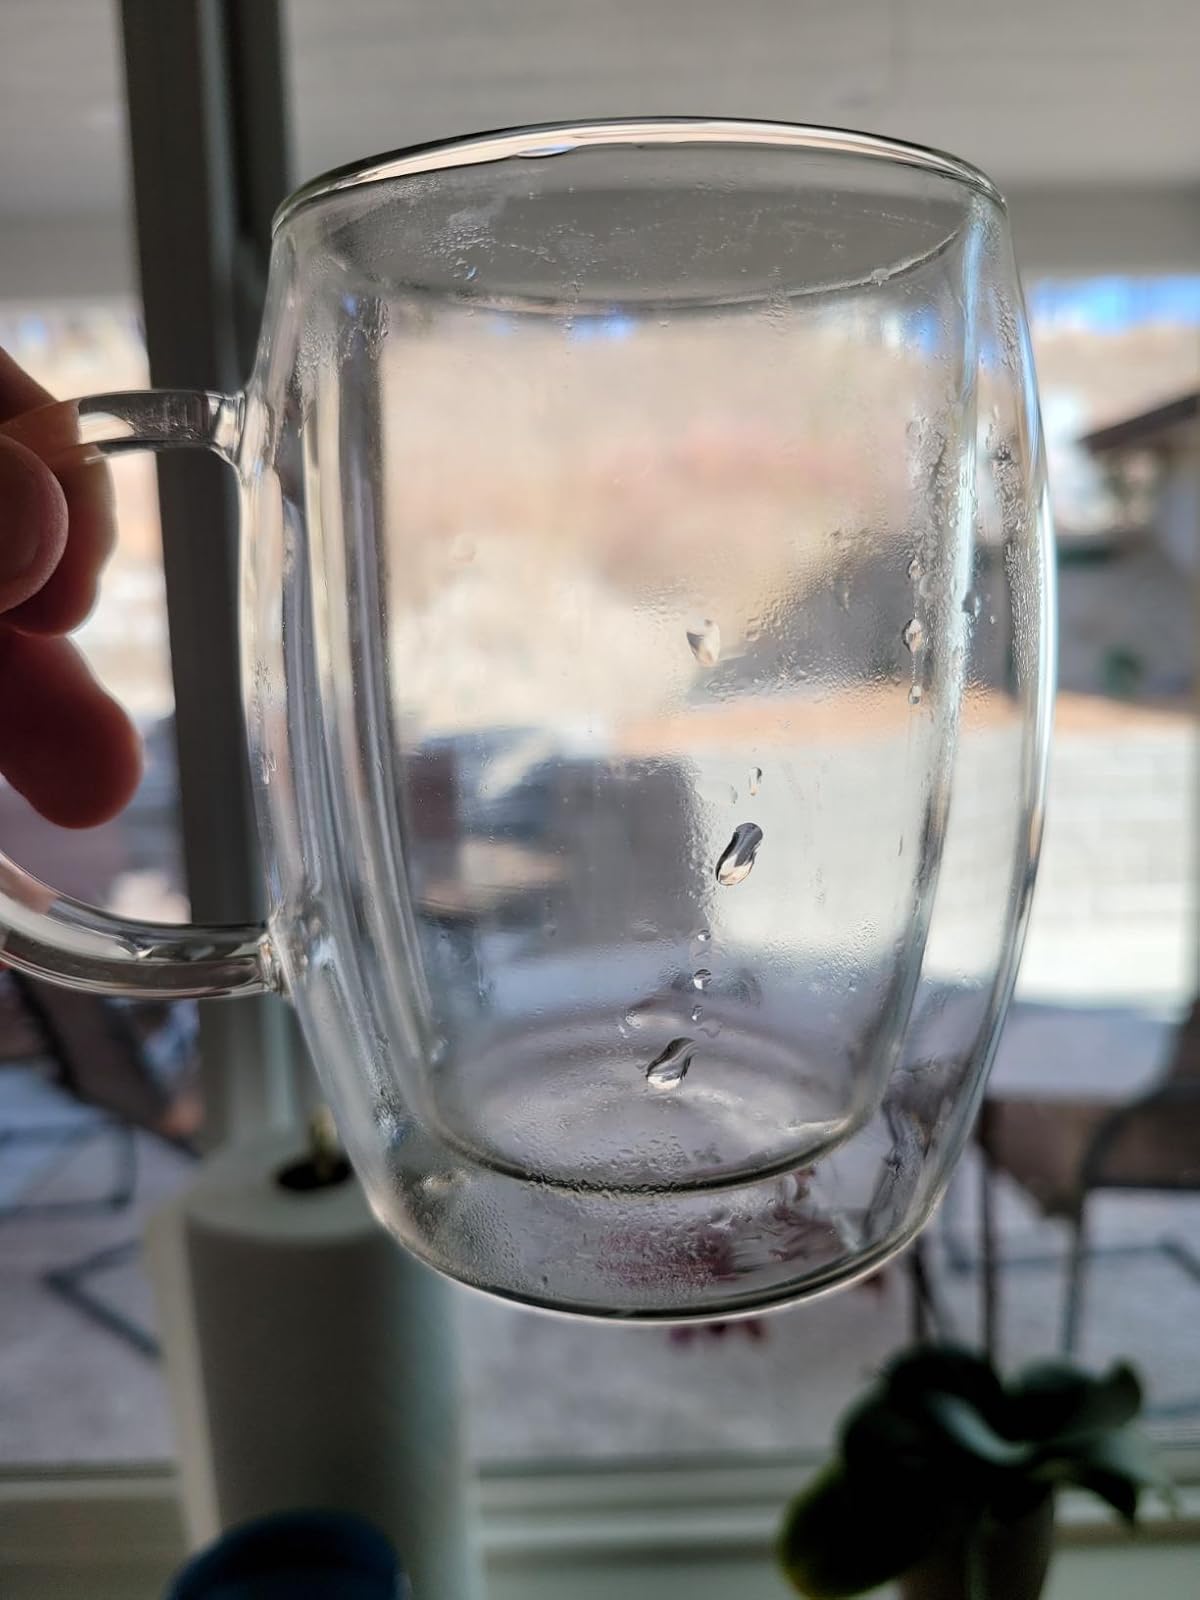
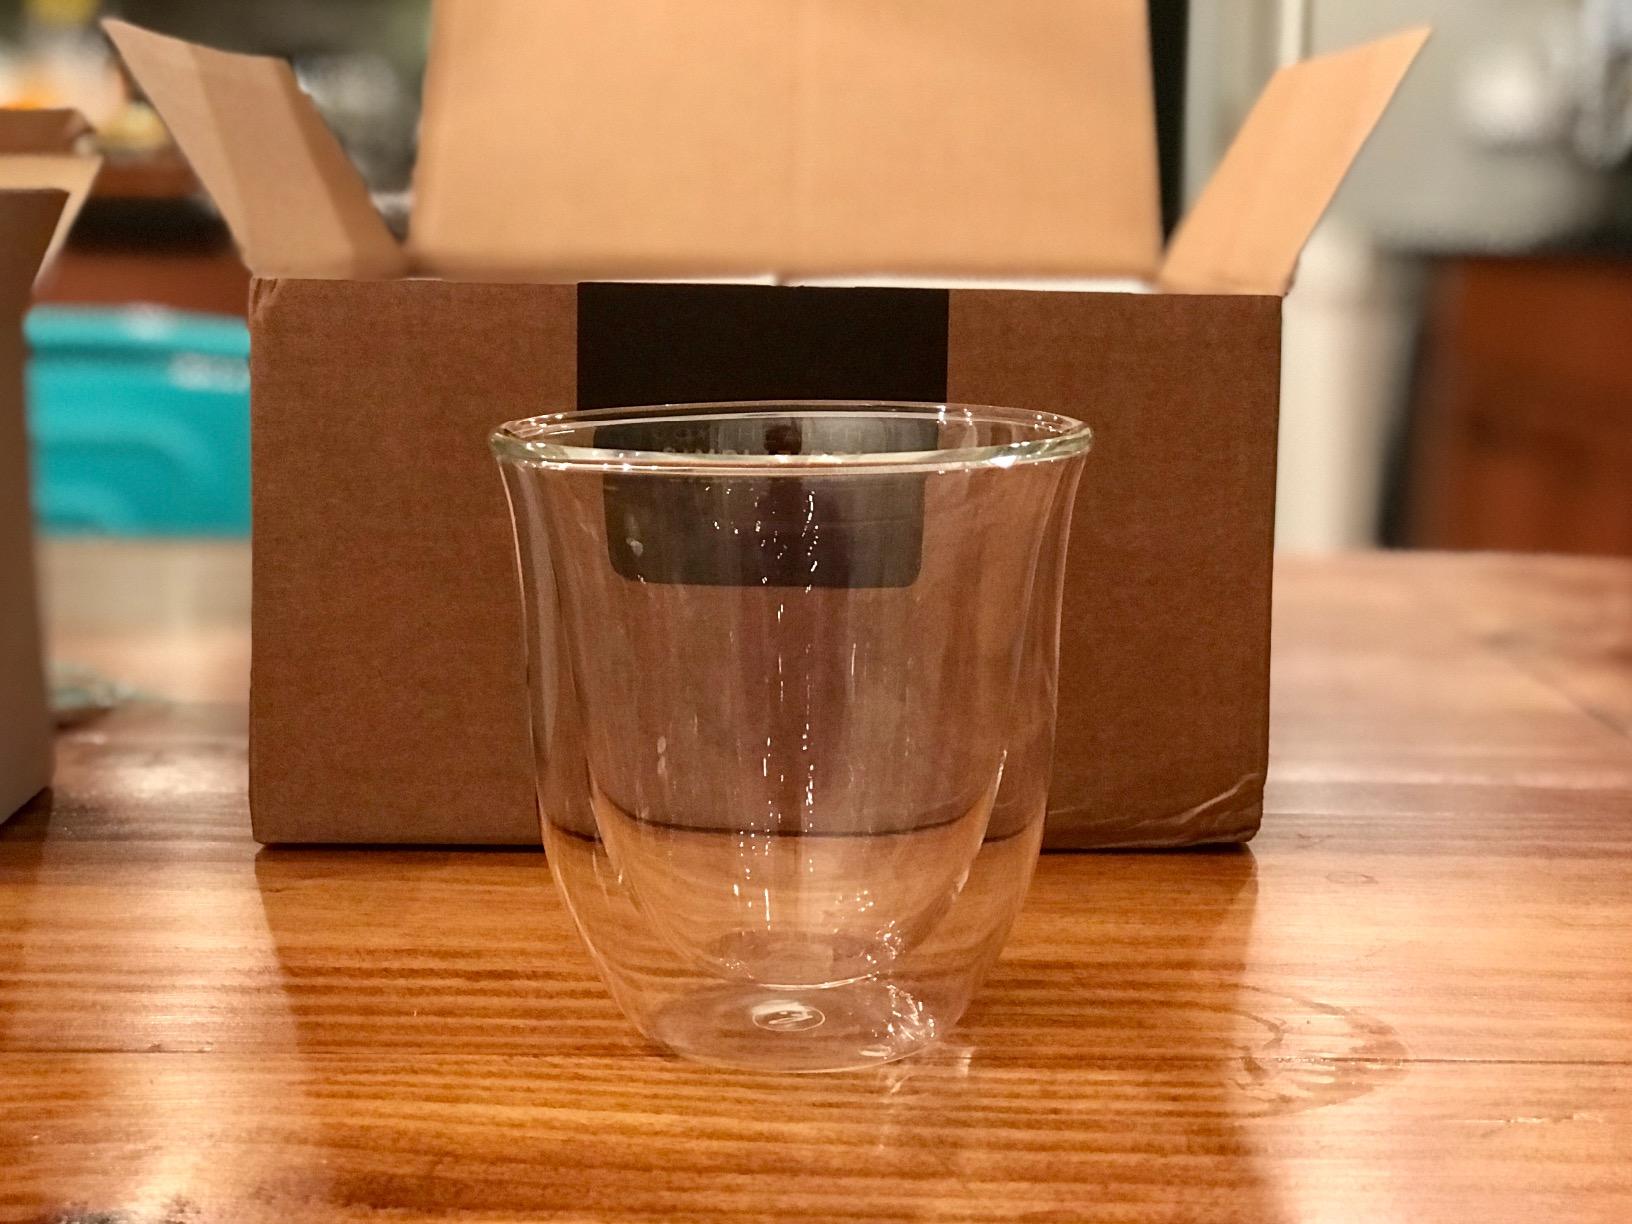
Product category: items_mug
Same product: no